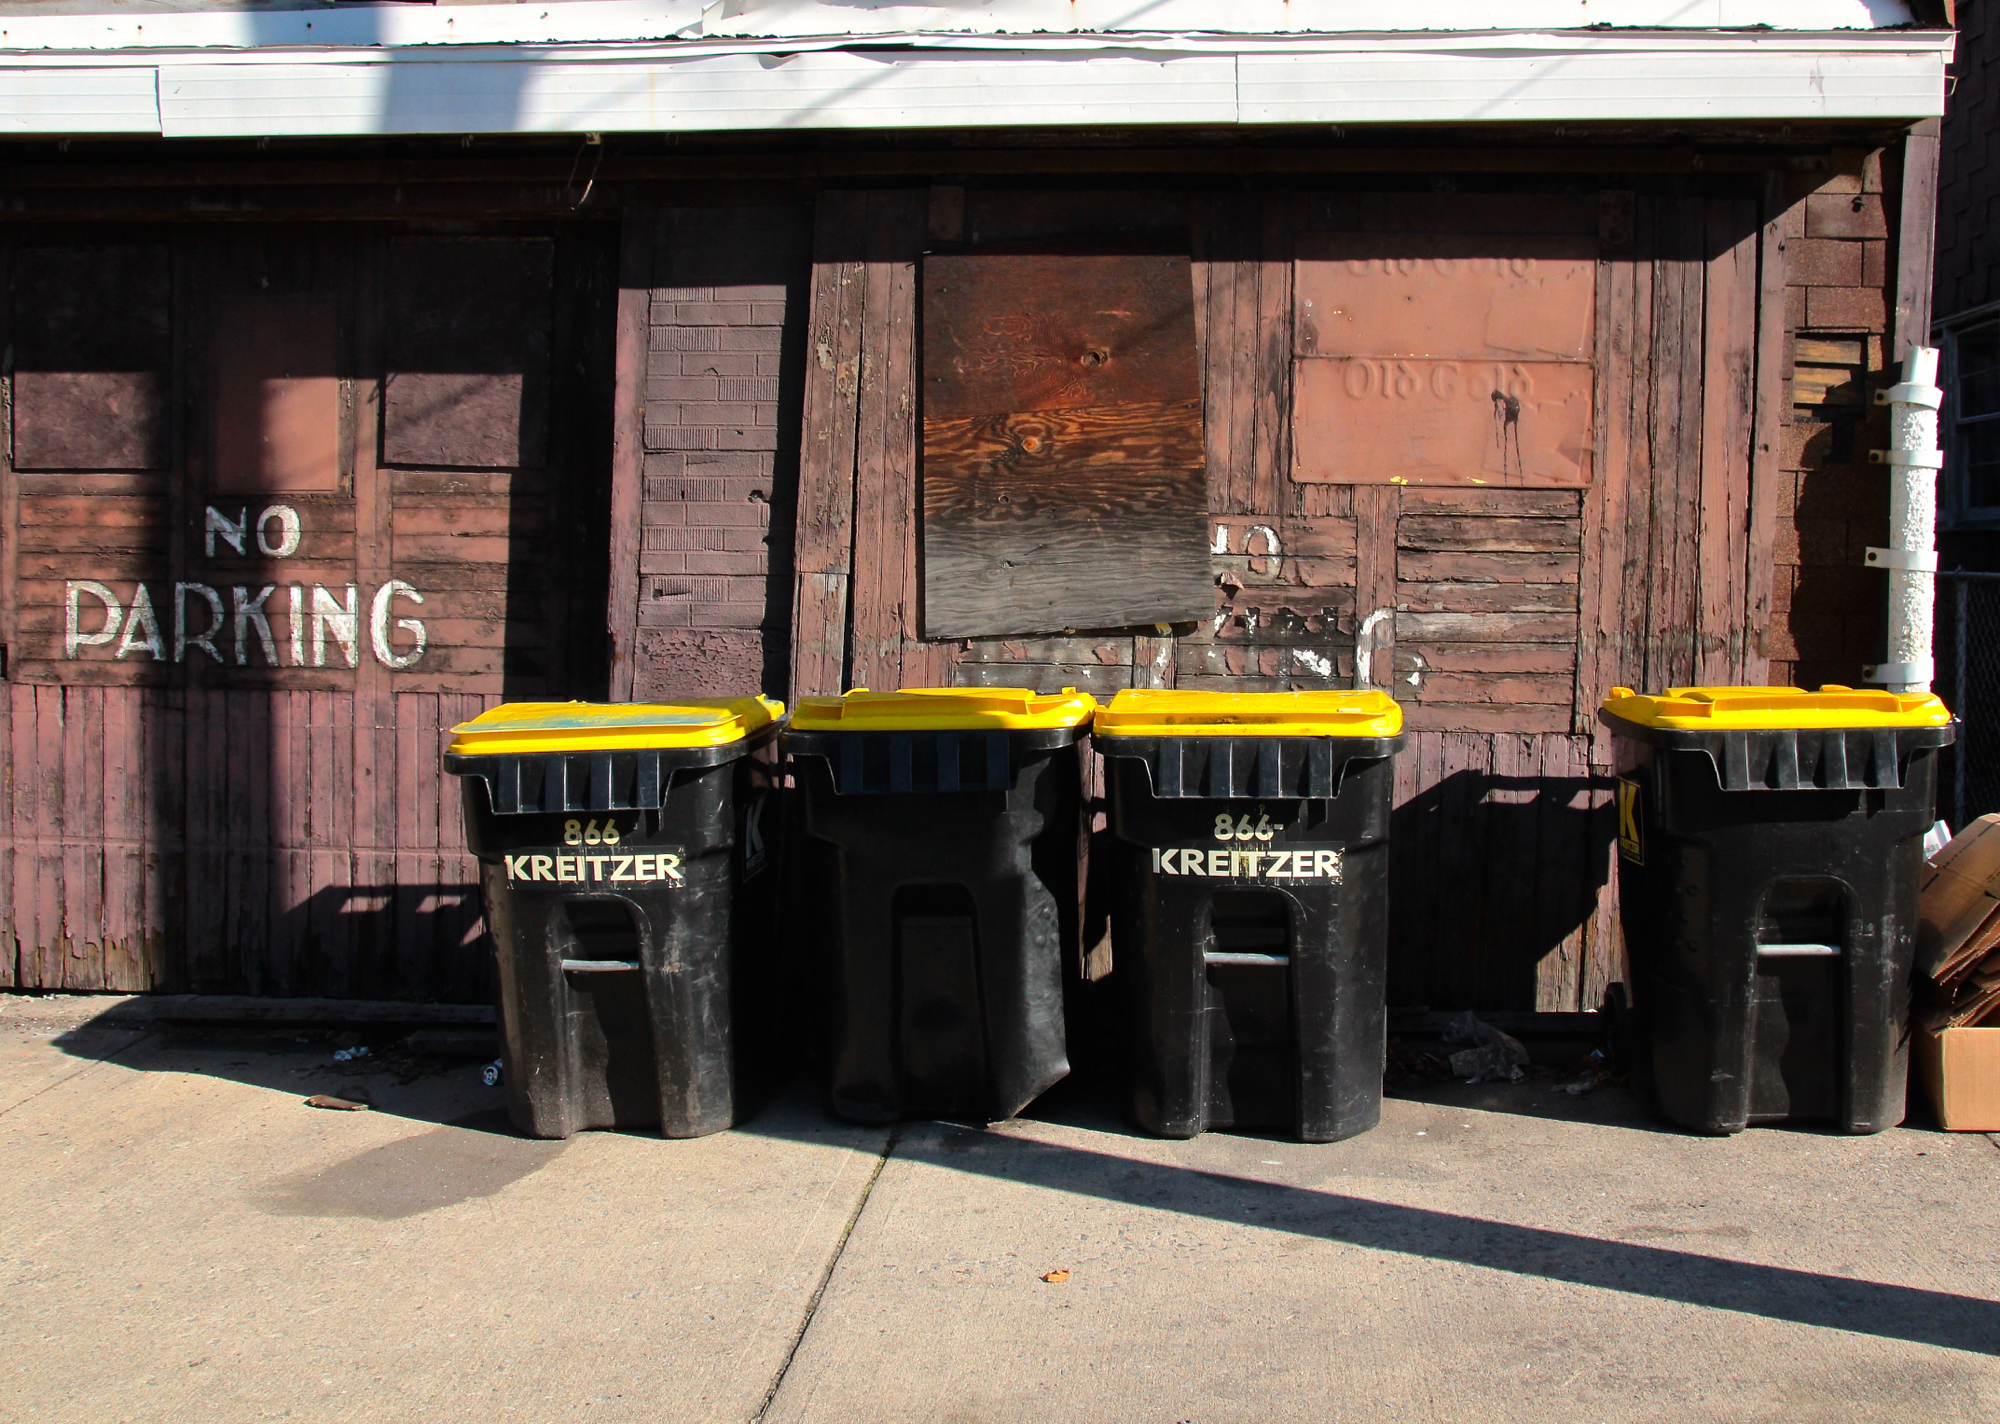
stall, noparking, man made object